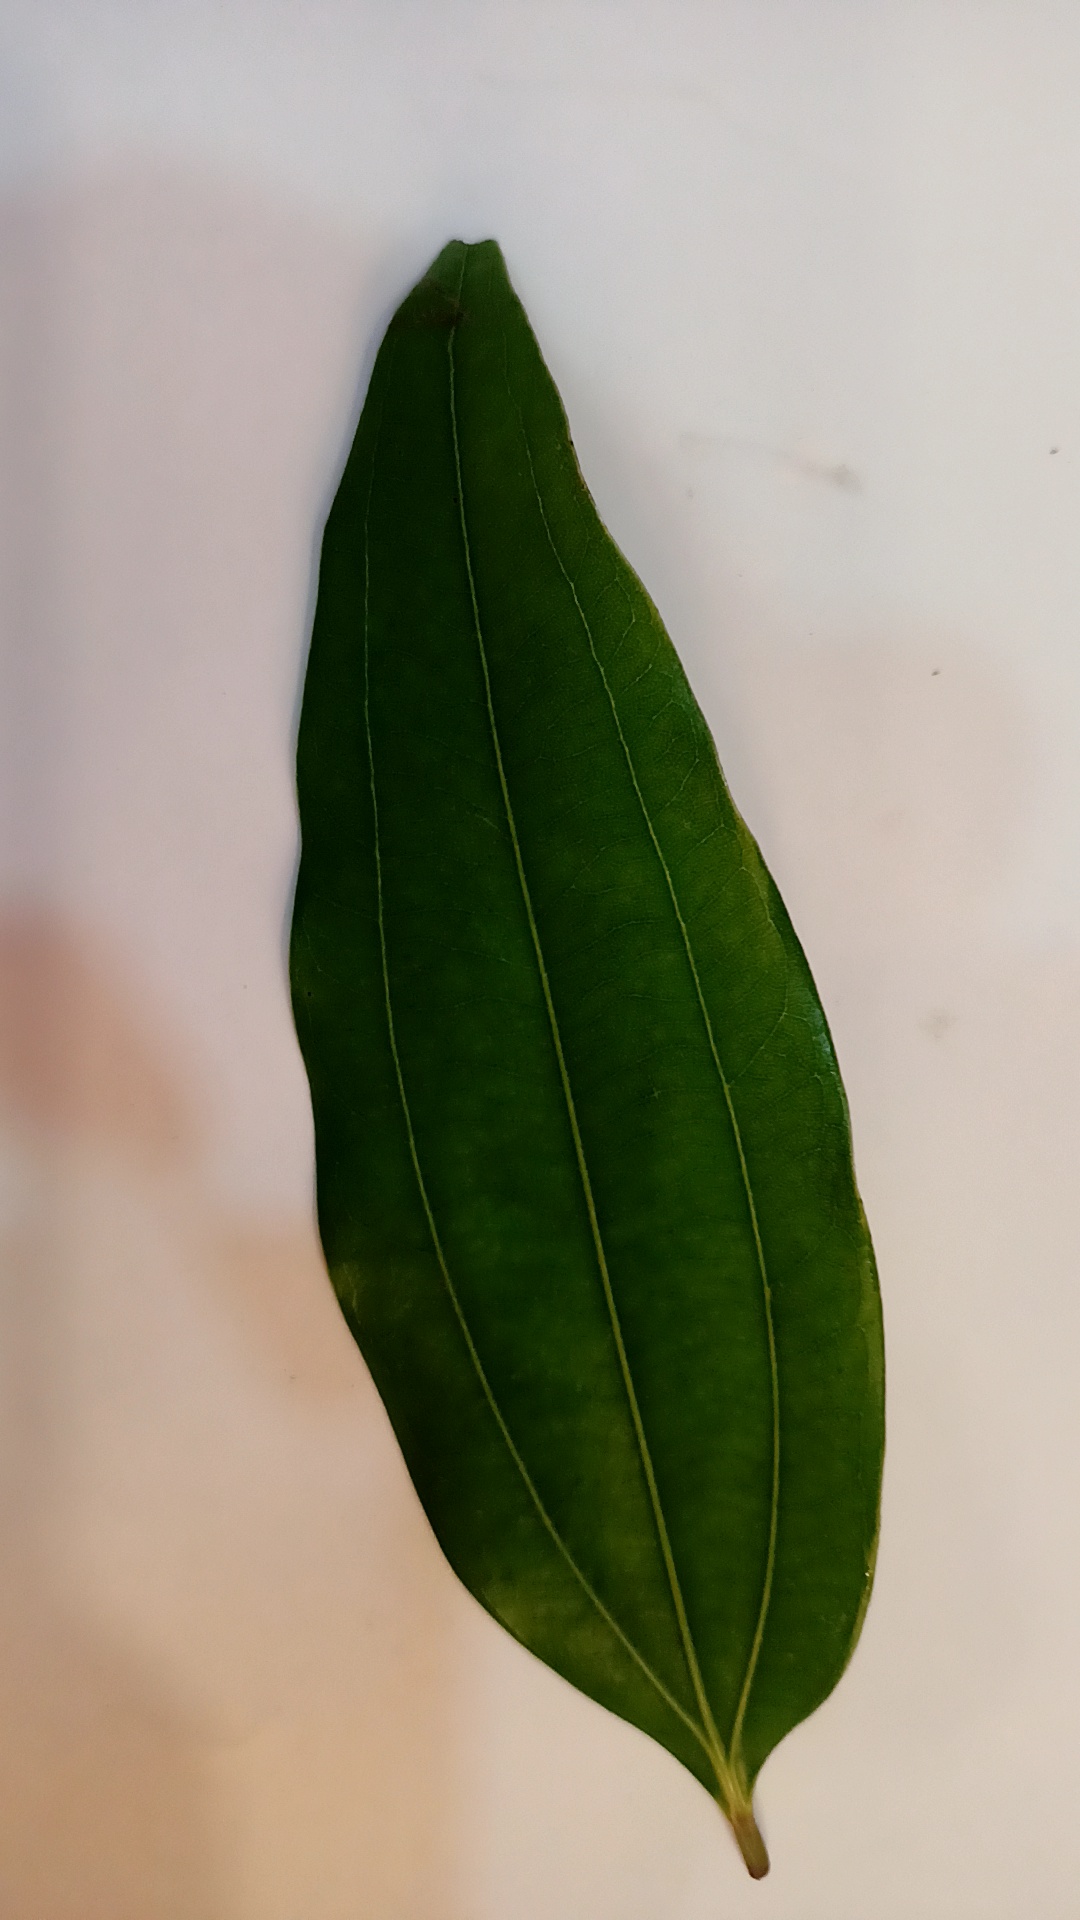
Label: Healthy